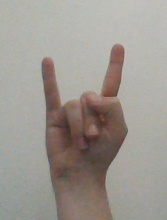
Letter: la